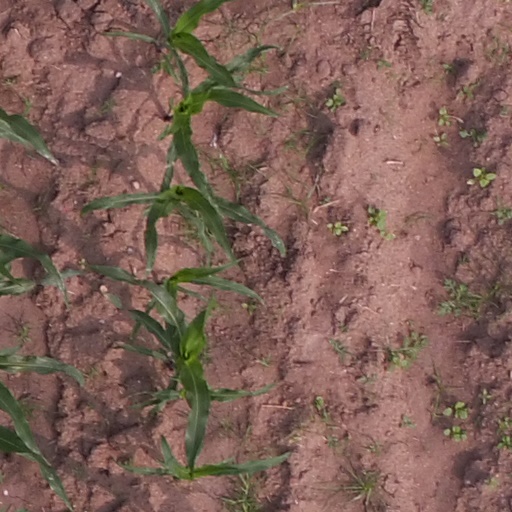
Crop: maize; corn